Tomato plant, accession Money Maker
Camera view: tilt-top (135 deg); turntable rotation: 240 degrees
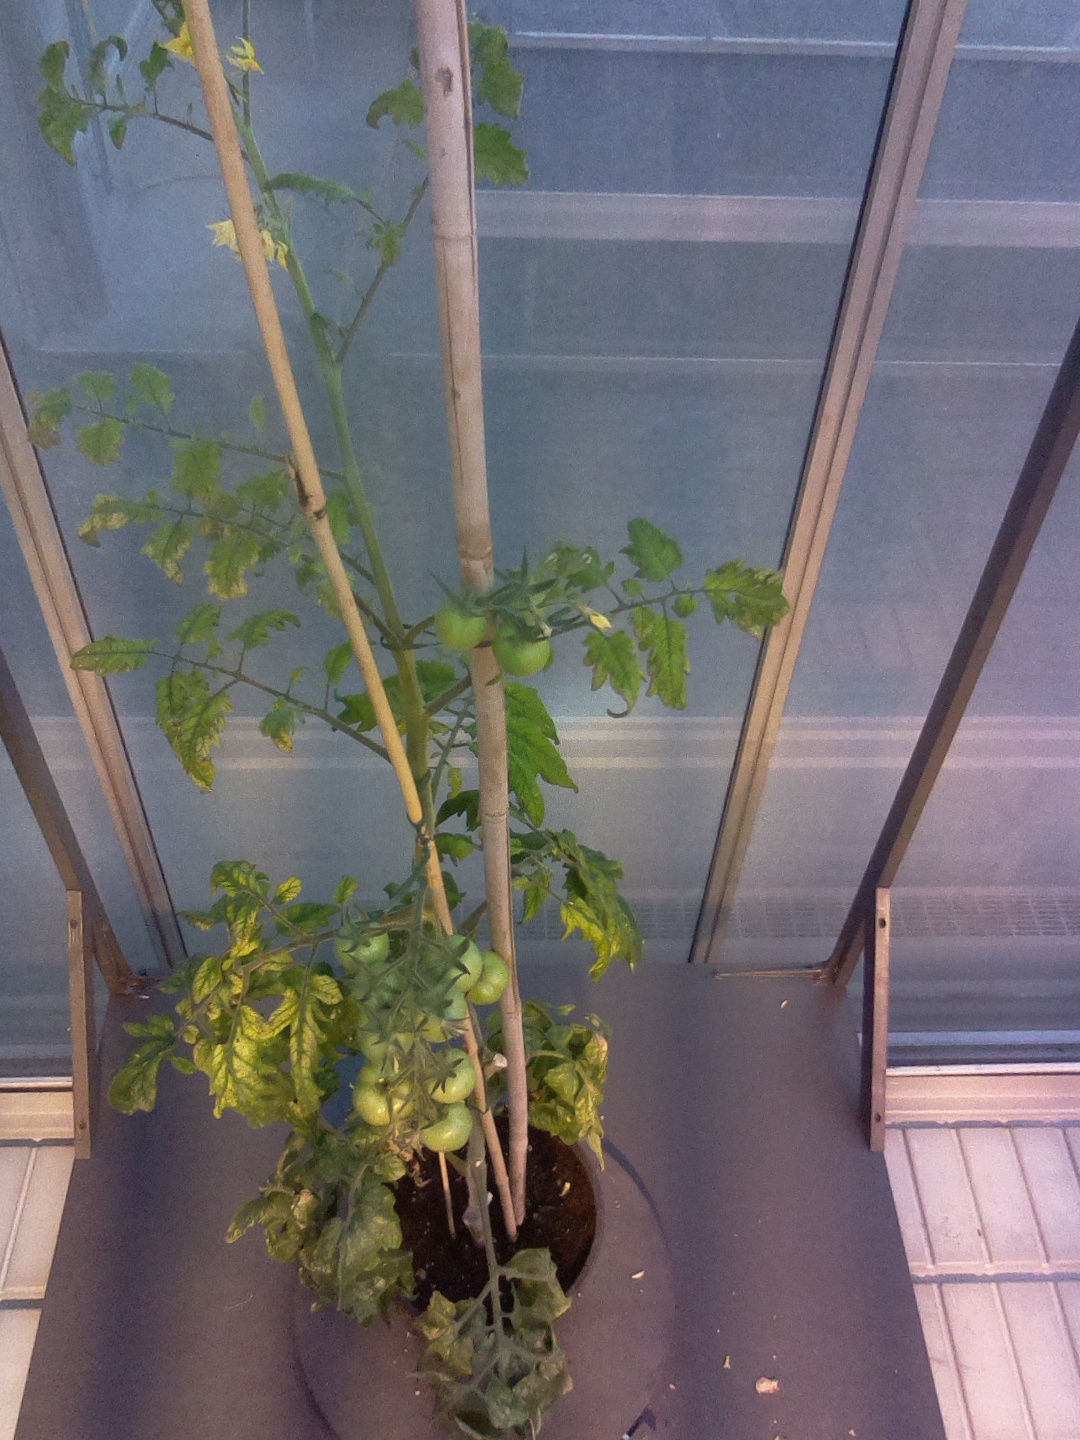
BBCH growth stage 74: 40%-50% of final fruit size